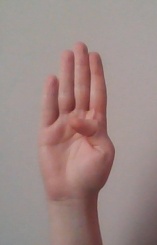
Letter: kaaf